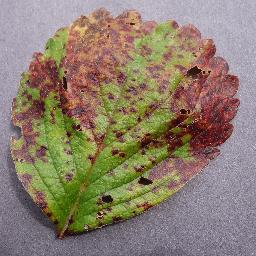
Label: Strawberry___Leaf_scorch